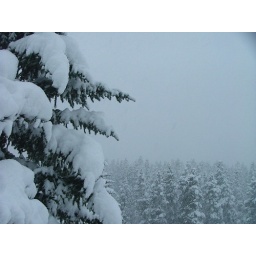
a tree right in front of my house in Breckenridge.